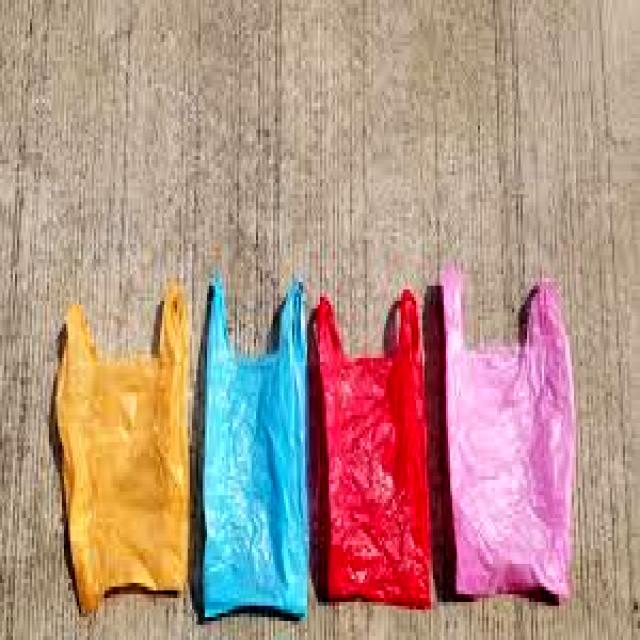
Label: Plastic